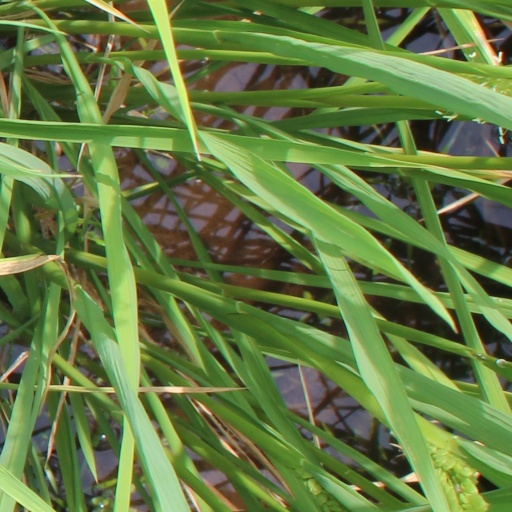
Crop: rice